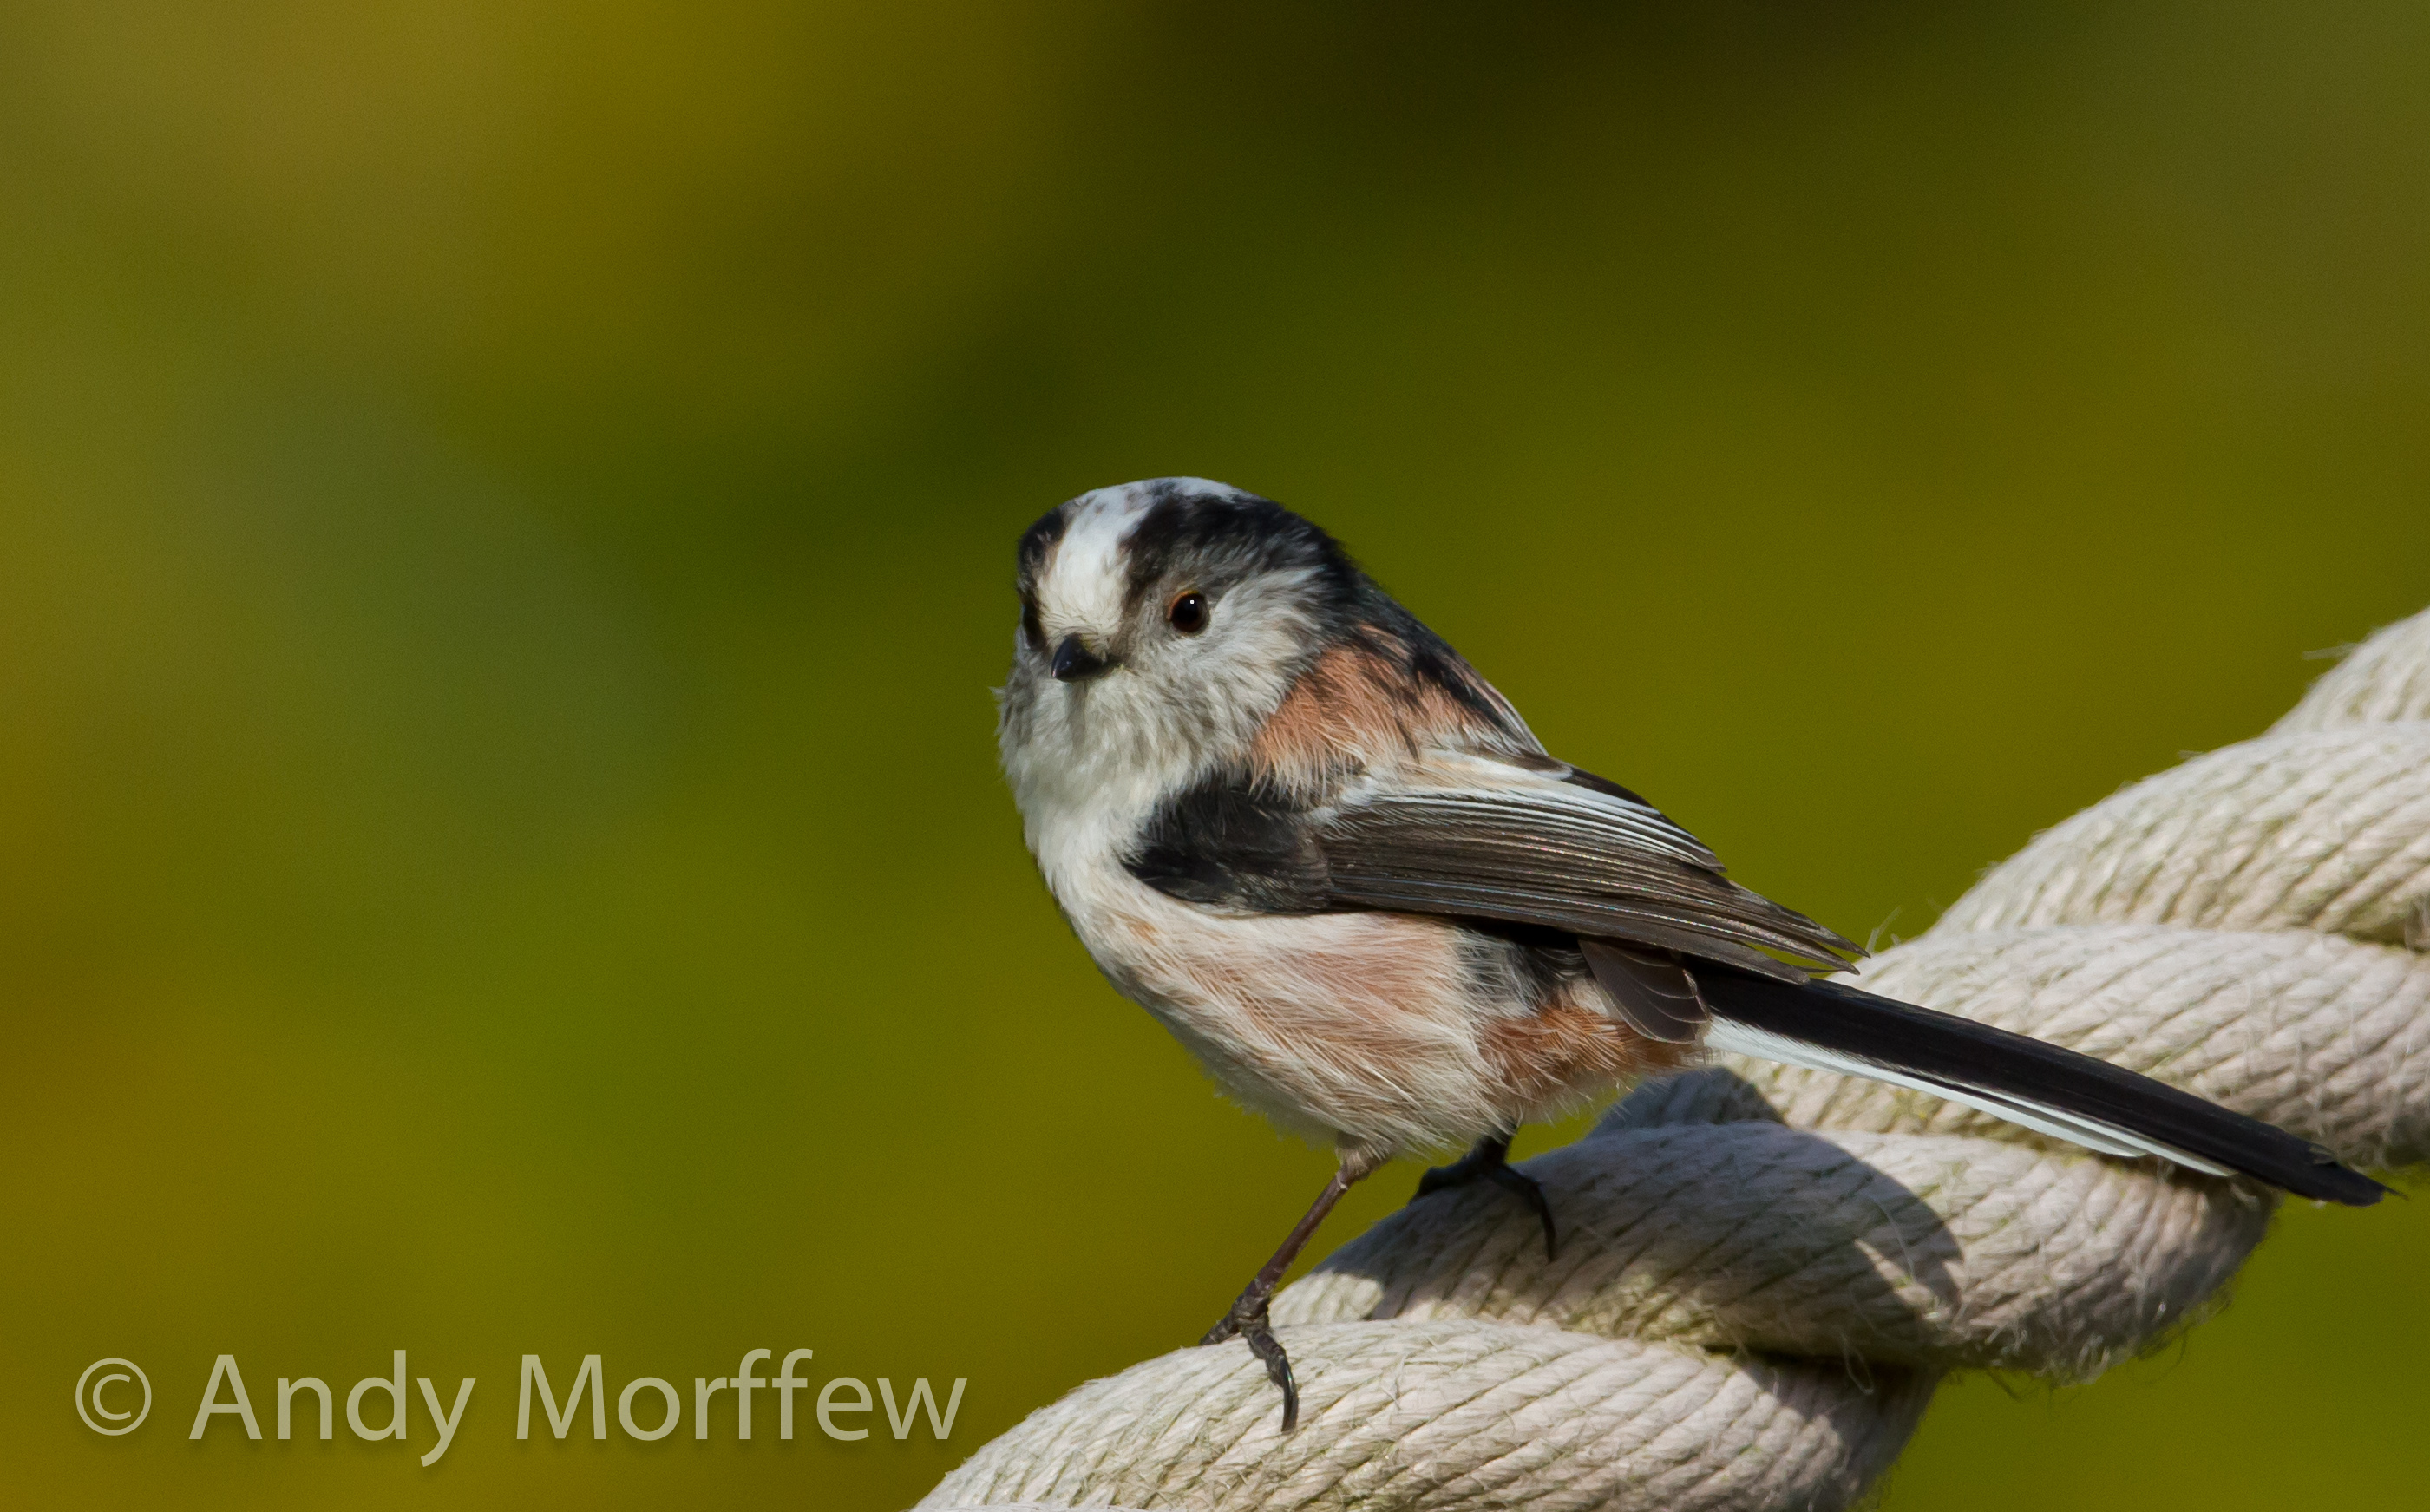
nature, branch, bird, wing, wildlife, beak, fauna, close up, vertebrate, sparrow, finch, chickadee, andymorffew, morffew, house sparrow, perching bird